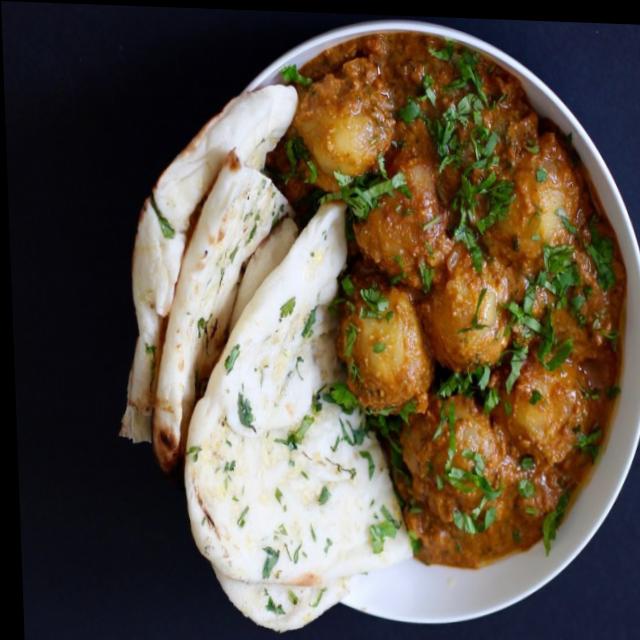
Dish: dum_aloo